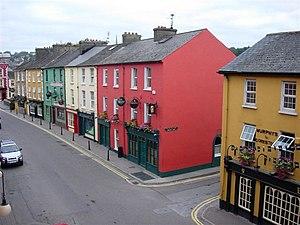
La paroisse de New Bandon est à la fois une paroisse civile et un district de services locaux canadien du comté de Gloucester, située au nord du Nouveau-Brunswick. Elle comprend les autorités taxatrices de Black Rock, Burnsville et Pokeshaw.
Bandon est une ville du comté de Cork en République d'Irlande.
New Bandon-Salmon Beach est un district de services locaux situé dans le comté de Gloucester, au nord-est de la province canadienne du Nouveau-Brunswick. Comme dans la plupart des DSL de la province, la population s'identifie plus à ses différents hameaux, soit Canobie, Canobie South, Clifton, Janeville, New Bandon, Salmon Beach, Springfield Settlement et Stonehaven.